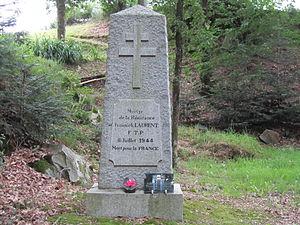
Le monument à la mémoire d'Yvonnick Laurent est érigé à La Roche au Merle à Vieux-Vy-sur-Couesnon. This building is indexed in the Base Mérimée, a database of architectural heritage maintained by the French Ministry of Culture,
Vieux-Vy-sur-Couesnon est une commune française située dans le département d'Ille-et-Vilaine, en région Bretagne, peuplée de 1 216 habitants.